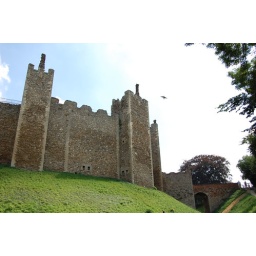
Interesting if only for the flying bird I accidentally included in the photo.